Julius Meinl I

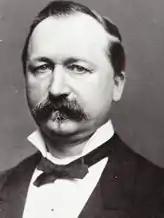
Julius Meinl I

Julius Meinl I (10 April 1824 – 24 December 1914) was an Austrian businessman and the founder of Julius Meinl AG, commonly known as Julius Meinl.